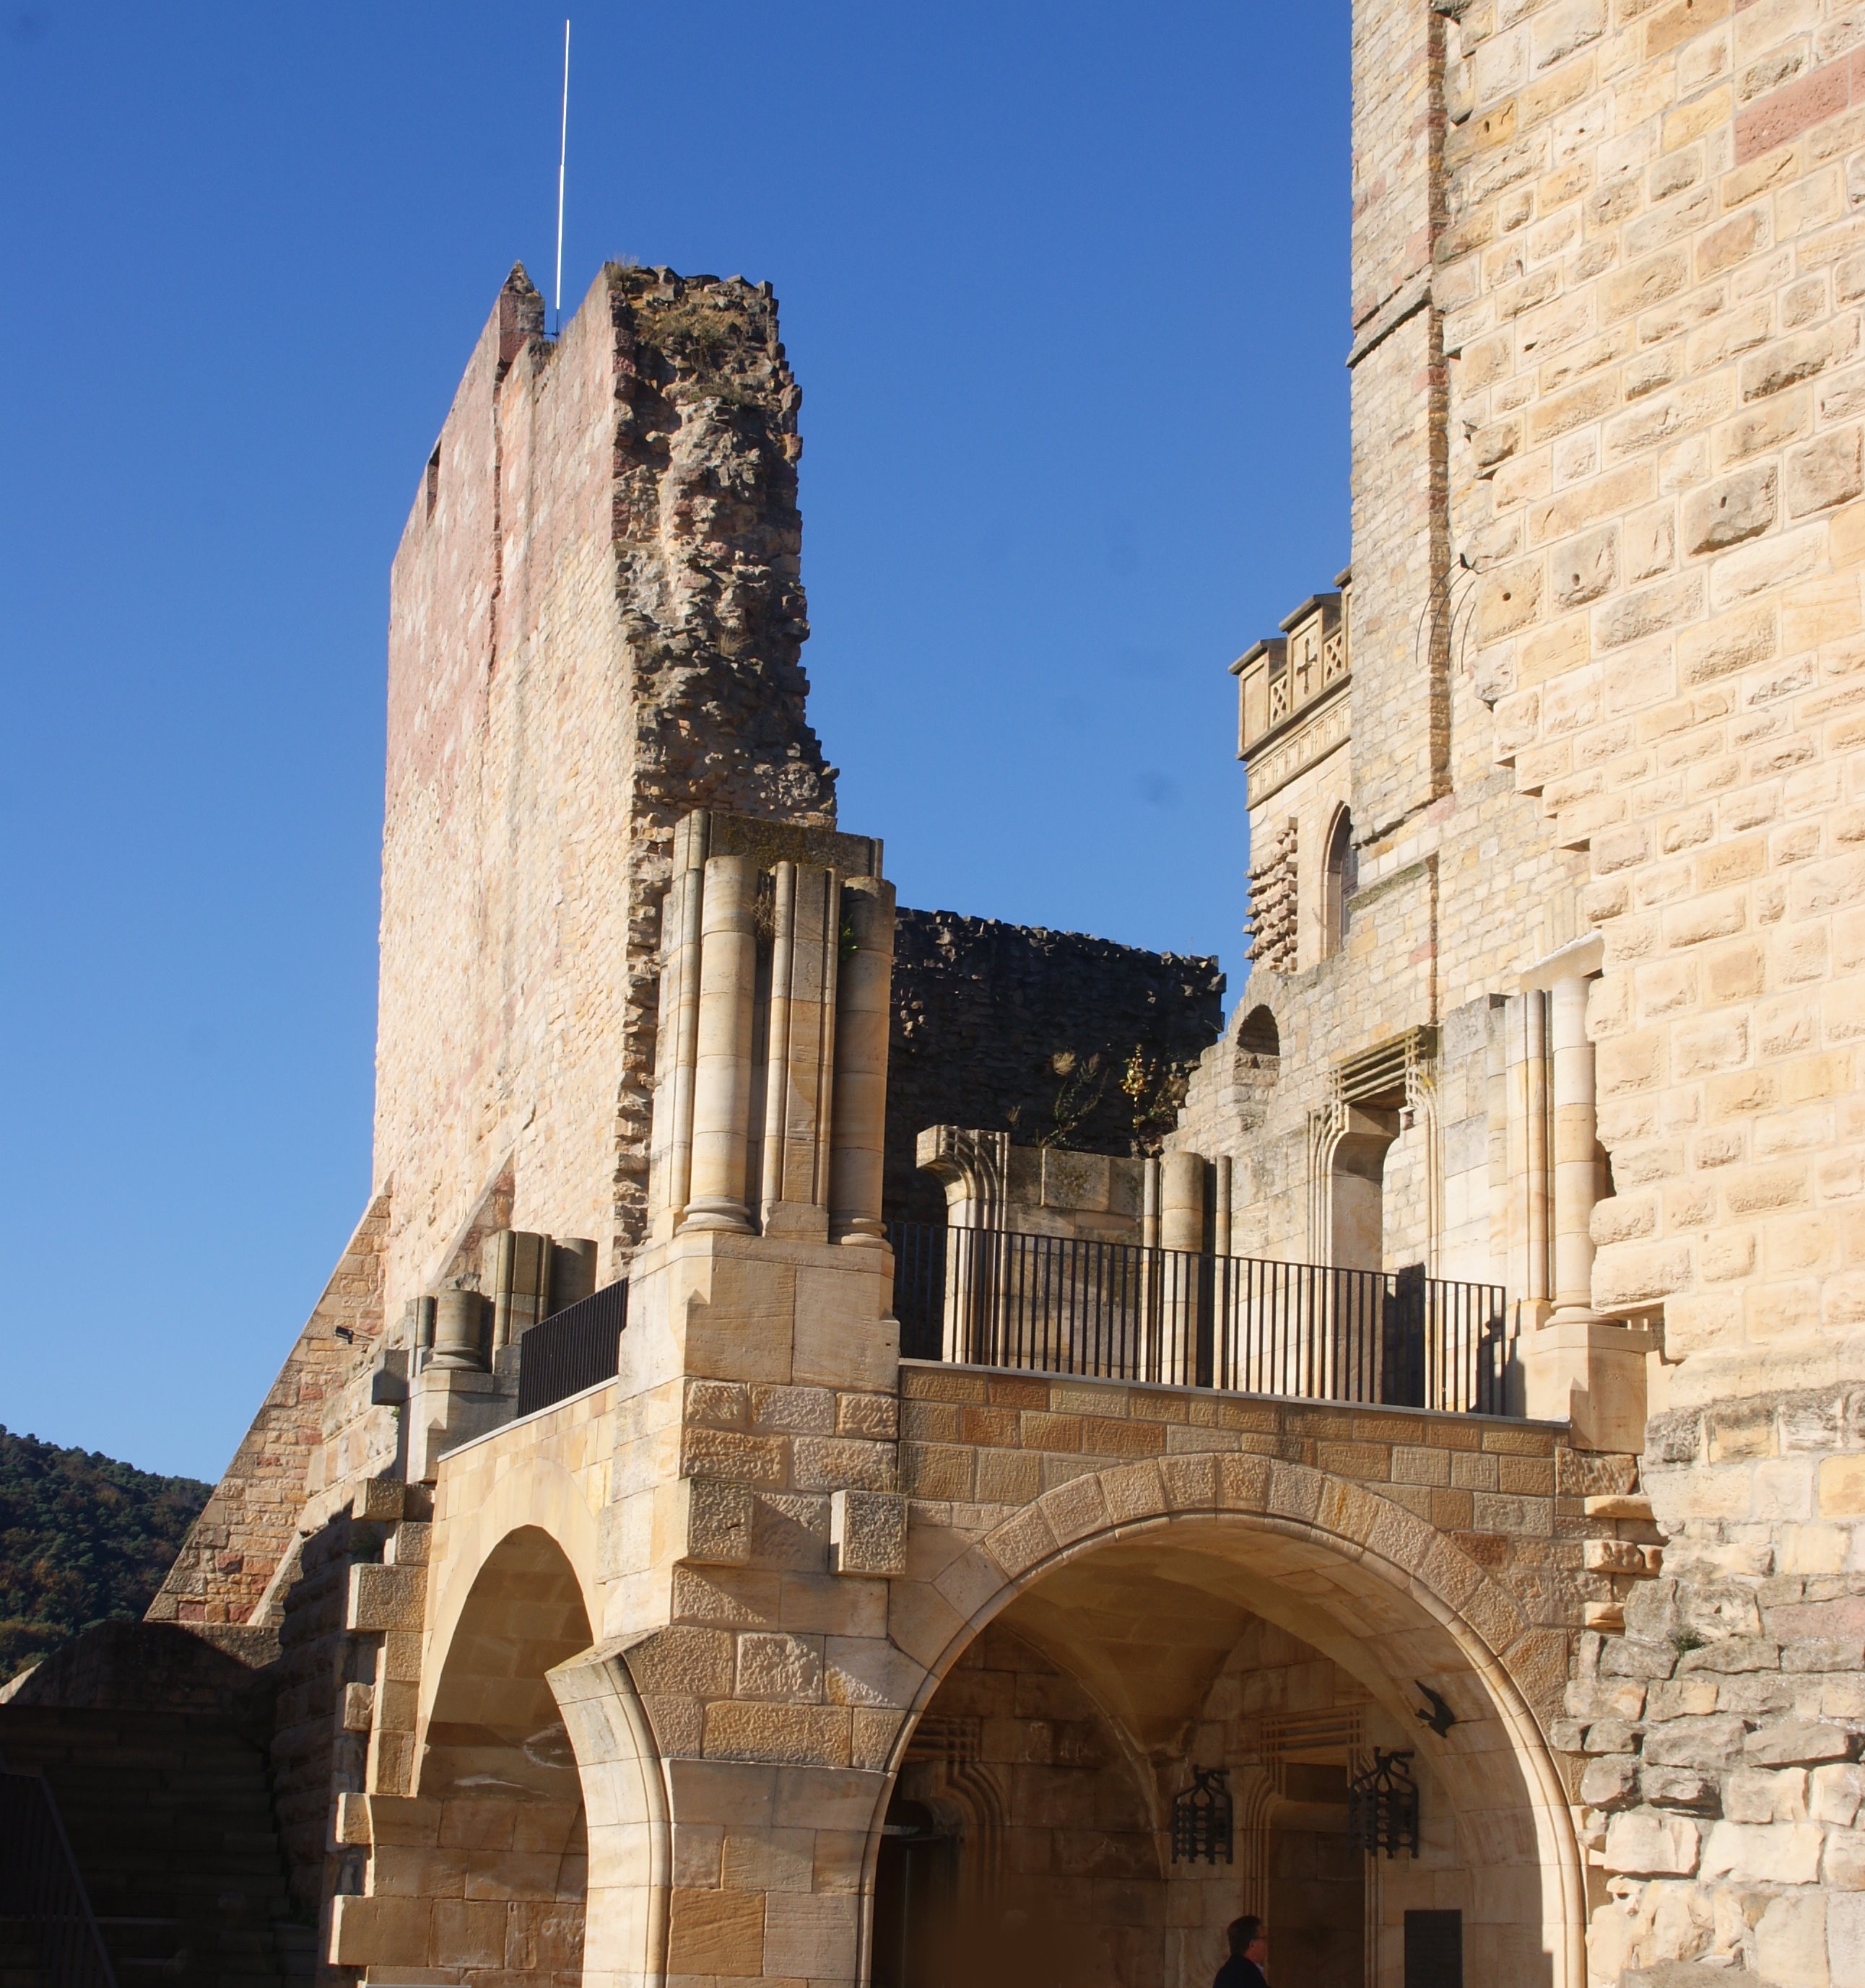
architecture, town, building, arch, castle, landmark, facade, church, cathedral, ruin, tourism, place of worship, monastery, germany, middle ages, masonry, visit, palatinate, visitors, lapsed, hambach, historic site, ancient history